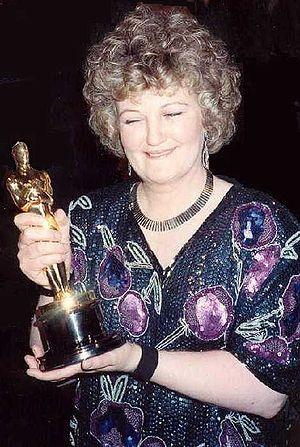
Casualty est une série télévisée britannique hebdomadaire diffusée depuis le 6 septembre 1986 sur la BBC. Elle a engendré une série dérivée, Holby City, diffusée sur la même chaîne depuis 1999.